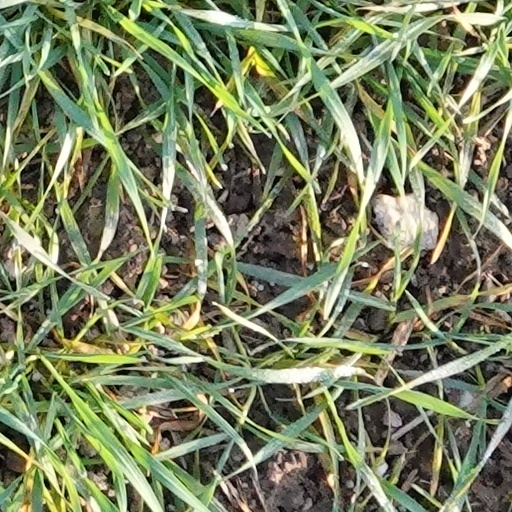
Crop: wheat